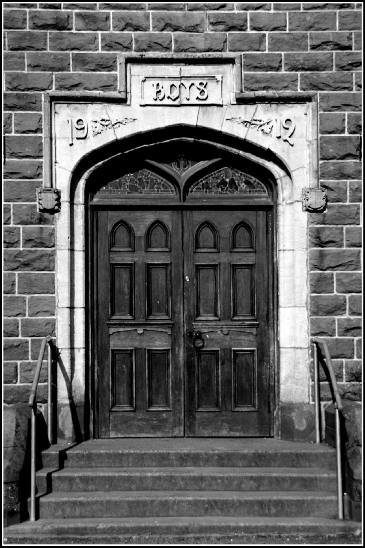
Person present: No